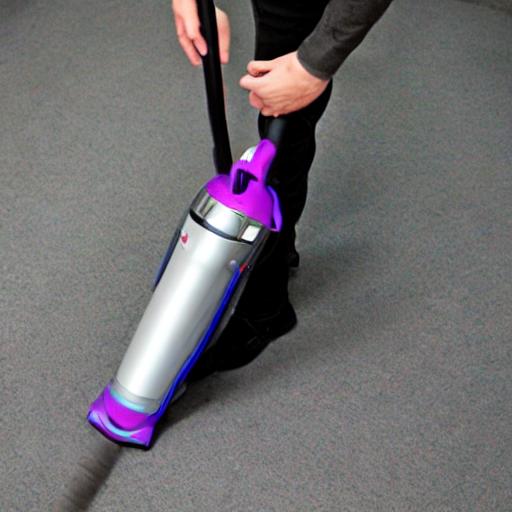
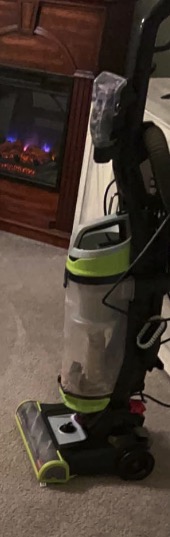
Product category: items_vacuum
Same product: no